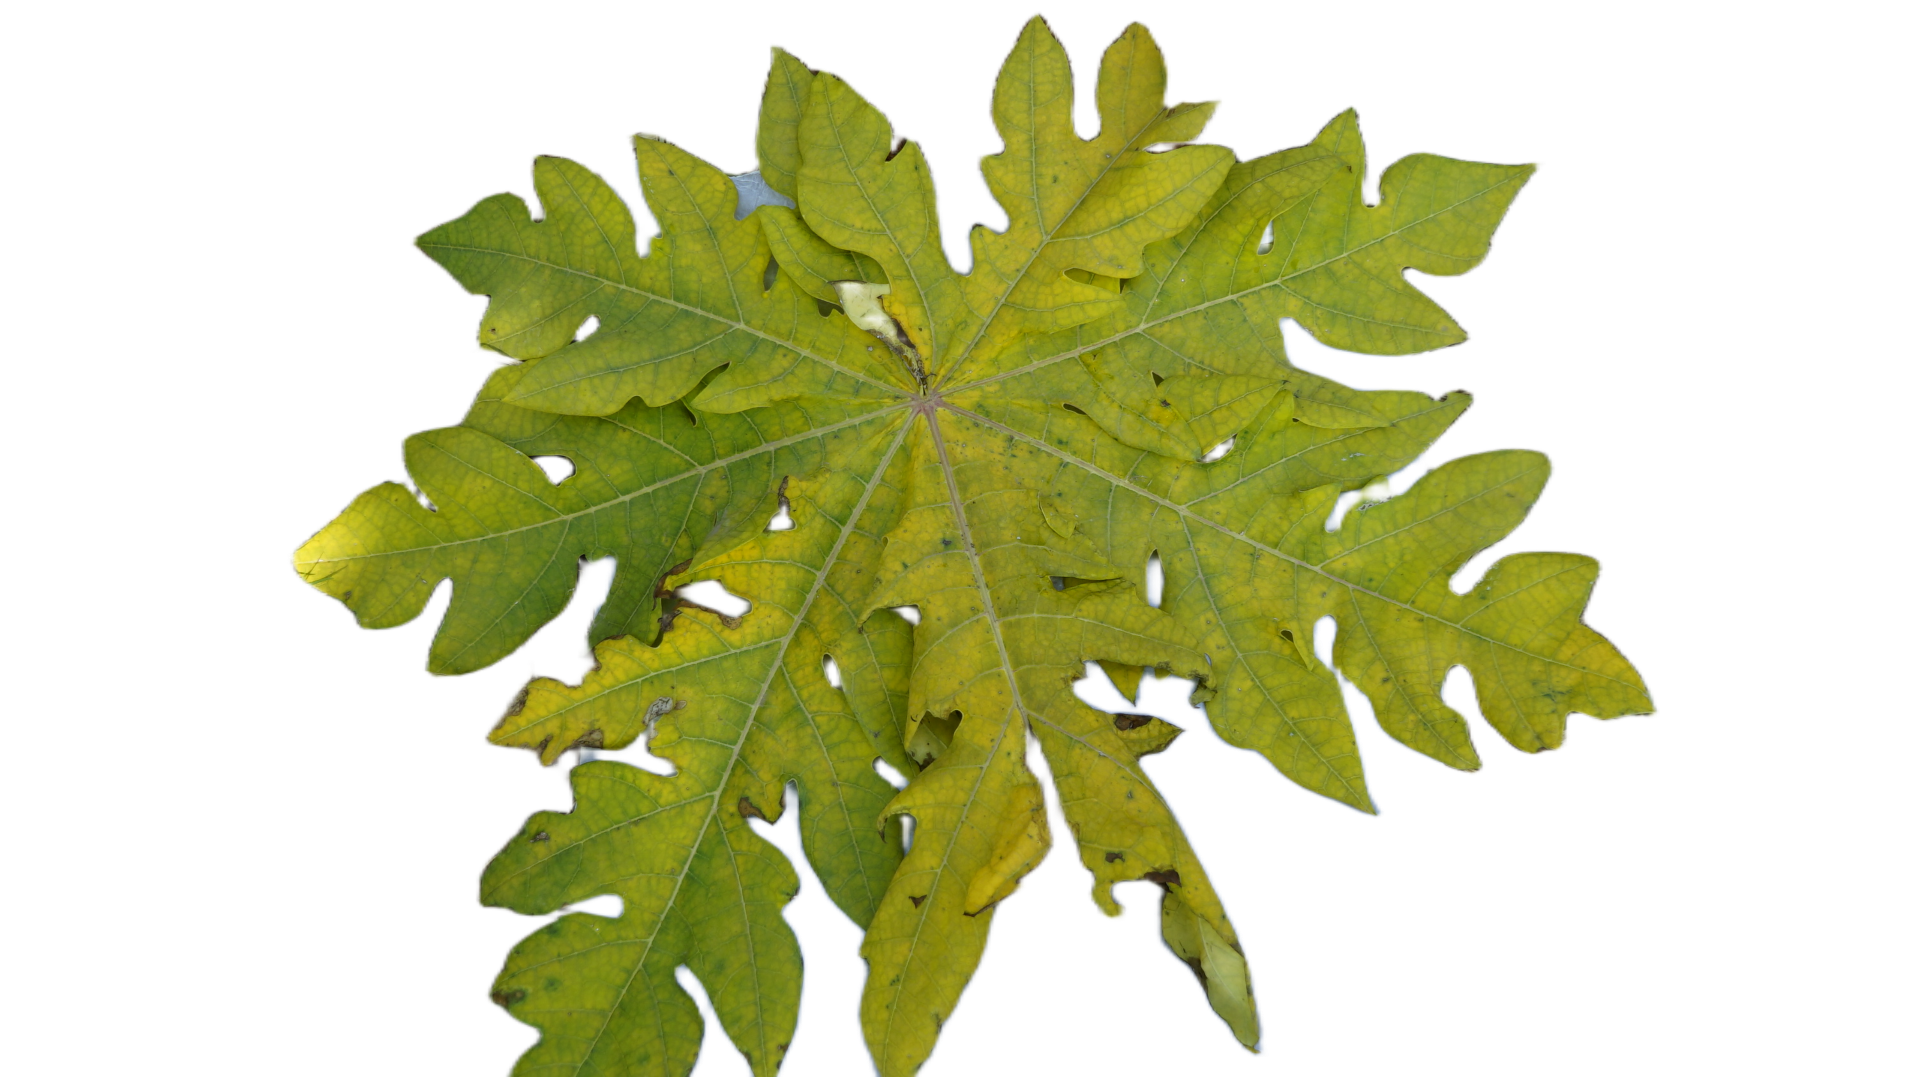
Crop: Papaya
Label: Yellow_Necrotic_Spots_Holes